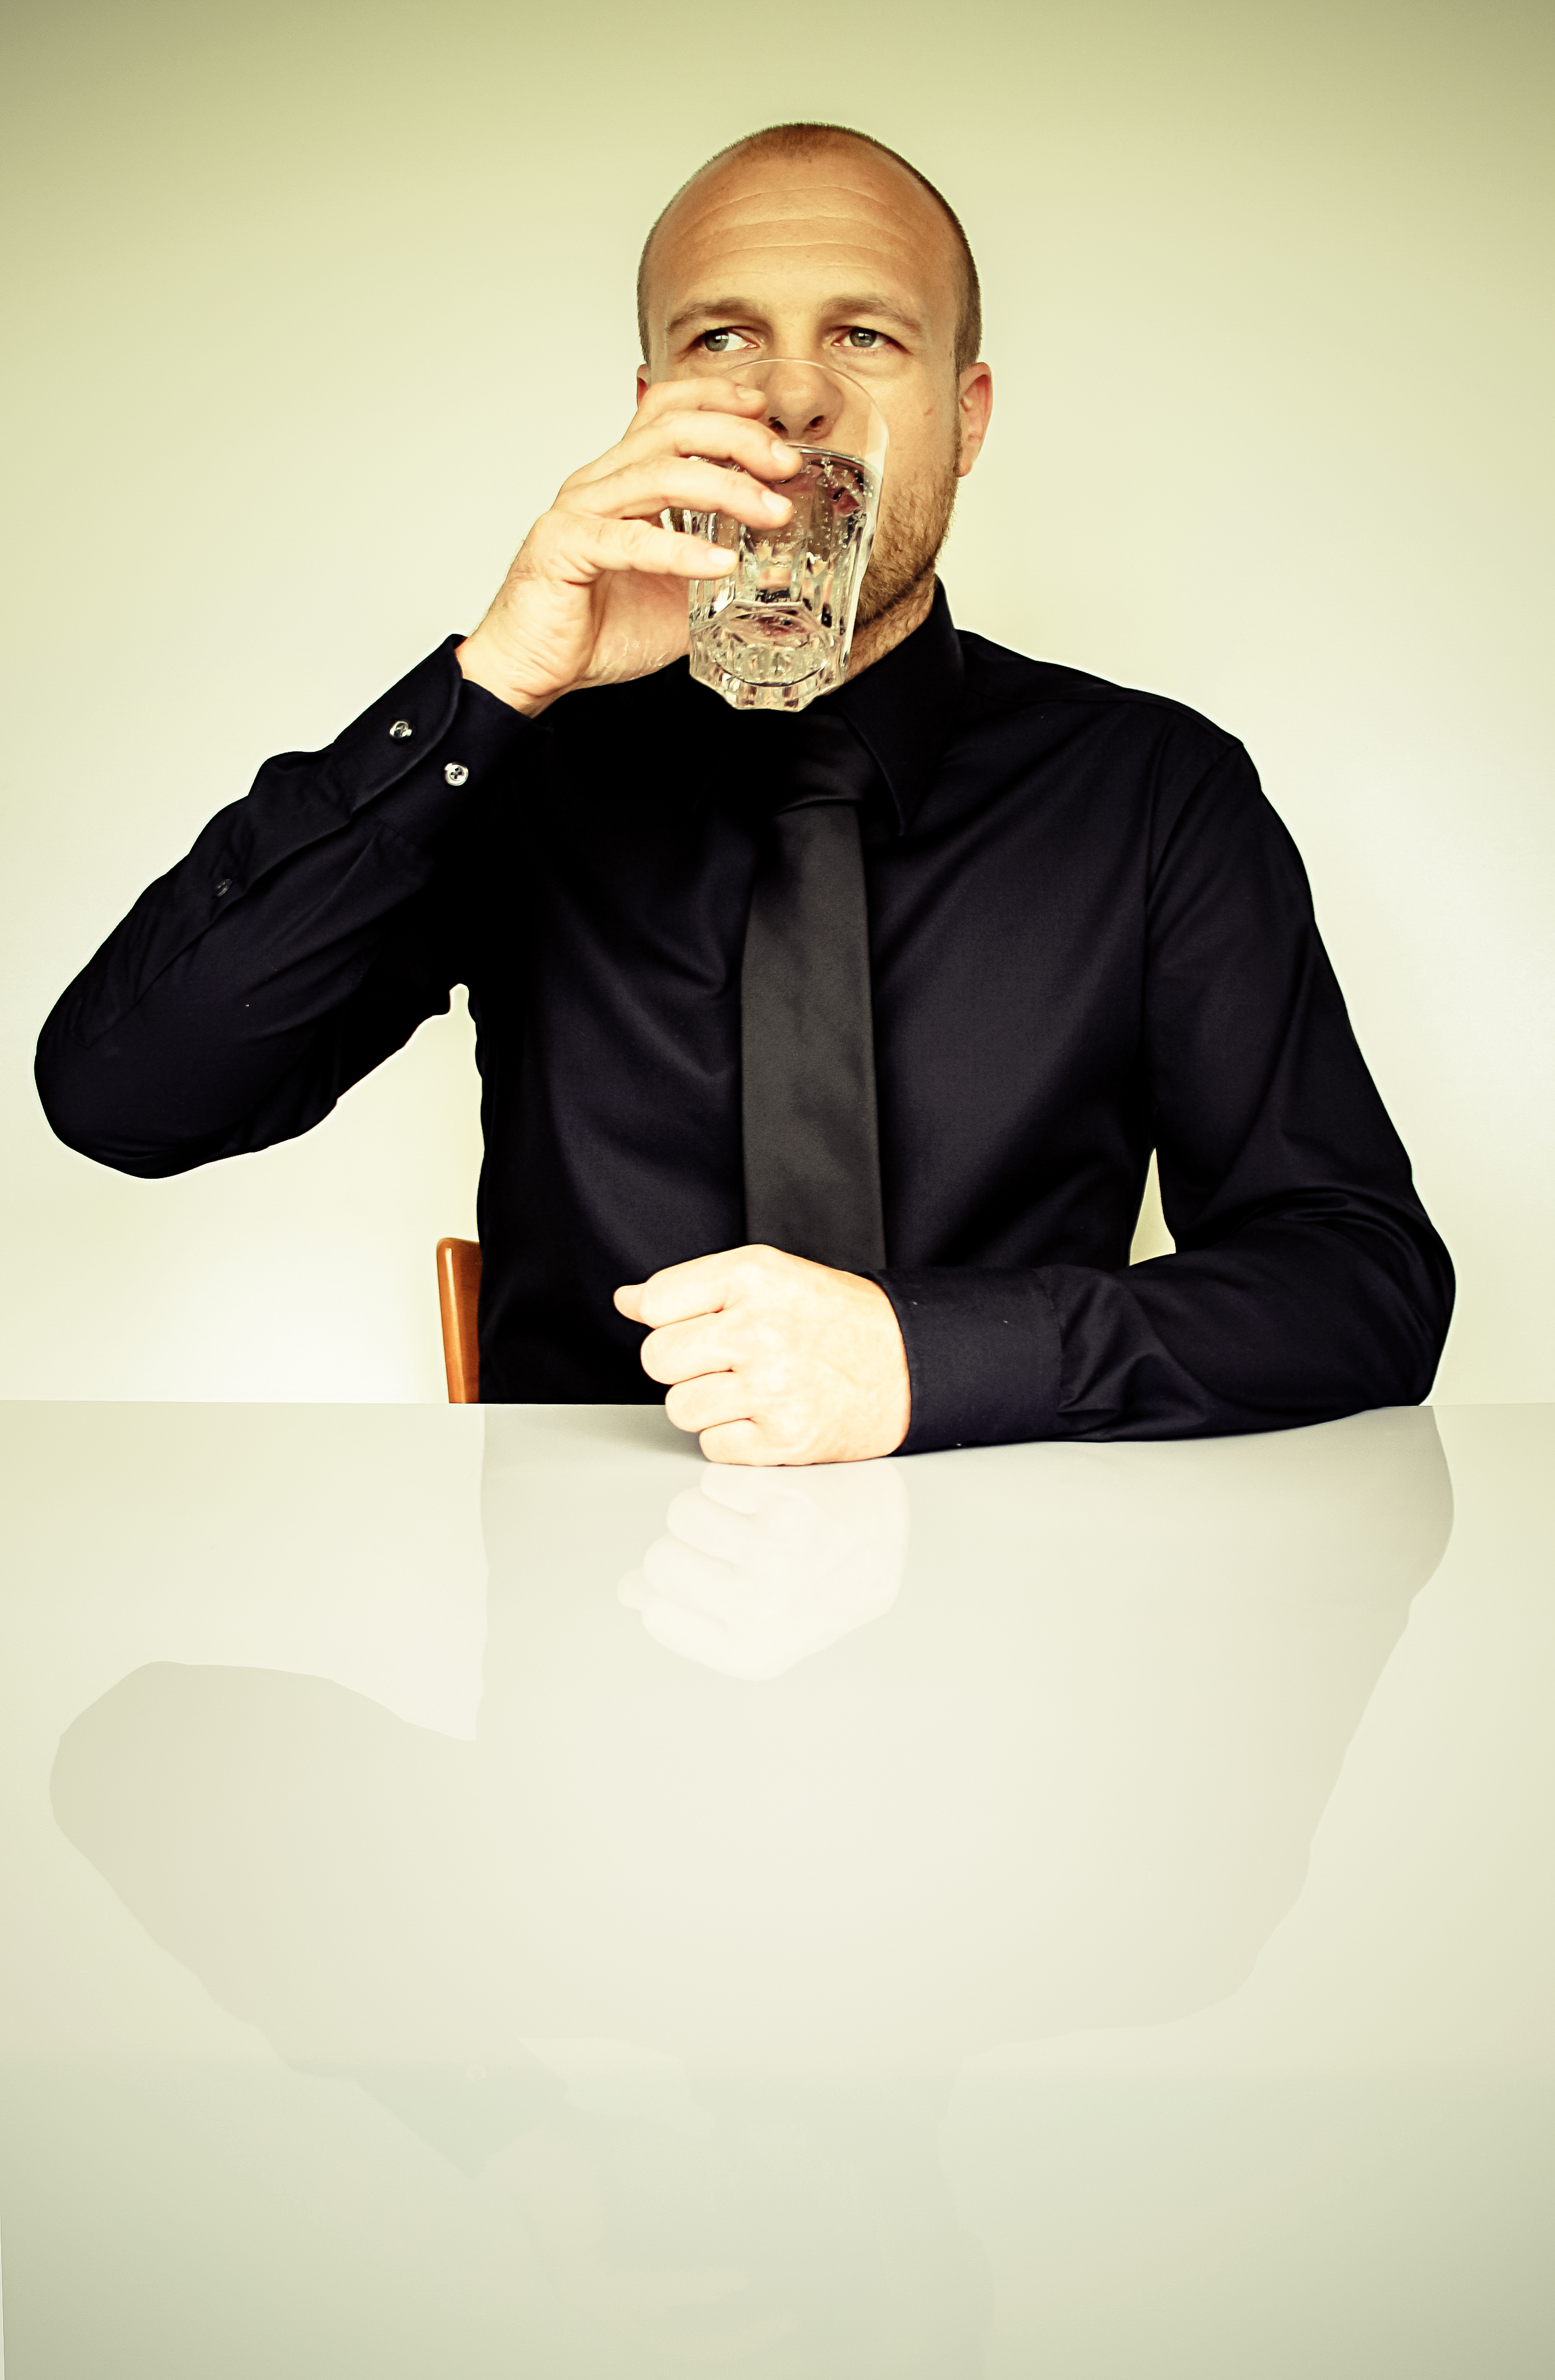
man, water, person, sitting, fashion, profession, gentleman, drinking, businessman, facial hair